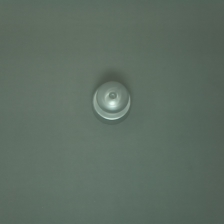
Color: silver/gray
Cap type: push-pull/sports cap